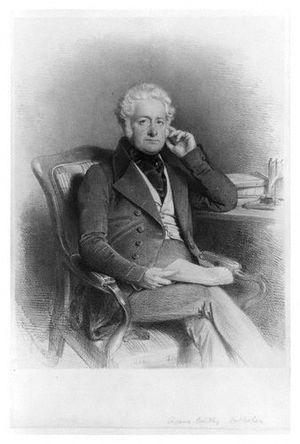
Richard Bentley est un éditeur britannique du XIXᵉ siècle, le plus célèbre d'une lignée d'éditeurs, qui a publié les grands écrivains de son temps, et connu le succès, essentiellement dans les années 1830 et le début des années 1840, avec ses Standard Novels series et sa revue littéraire Bentley's Miscellany.